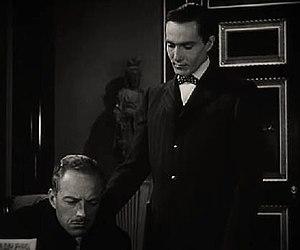
J. Douglas Dunder — né le 16 octobre 1910 à Toronto, mort le 15 novembre 1961 à New York —, est un acteur canadien, connu sous le nom de scène de Douglas Walton.